Hegewisch, Chicago

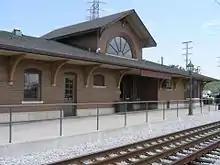
South Shore Line's Hegewisch stop.

The South Shore Line, an electric-powered interurban commuter rail line, stops at Hegewisch station. The train goes as far westbound as Millennium Station in the Chicago Loop and as far eastbound as South Bend Regional Airport in South Bend, Indiana. Hegewisch station is the Illinois stop closest to the Illinois-Indiana border.